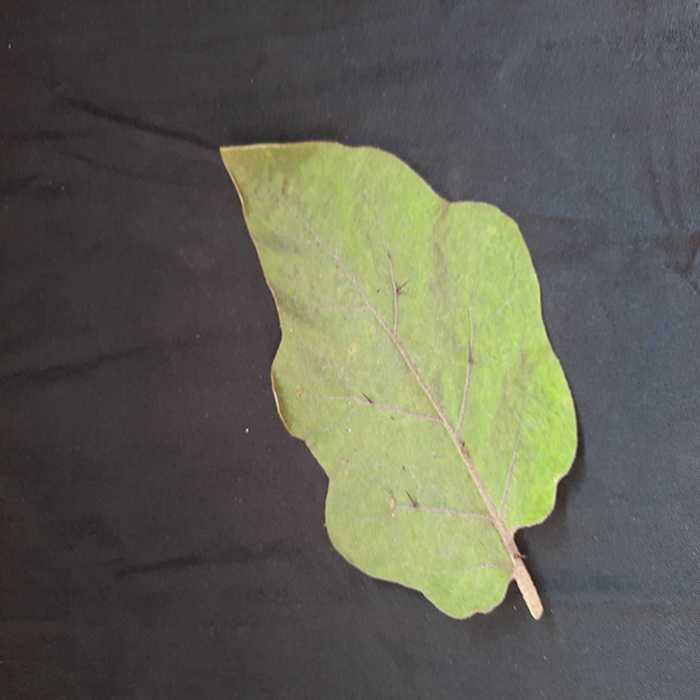
Plant: Eggplant
Label: Eggplant fresh leaf